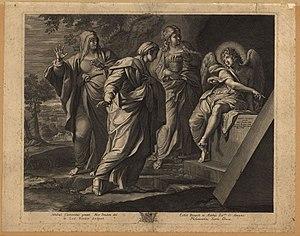
Jean-Louis Roullet, né à Arles le 15 novembre 1645 et mort à Paris le 15 septembre 1699, est un graveur français.